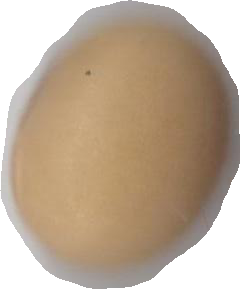
Variety: Anjasmoro